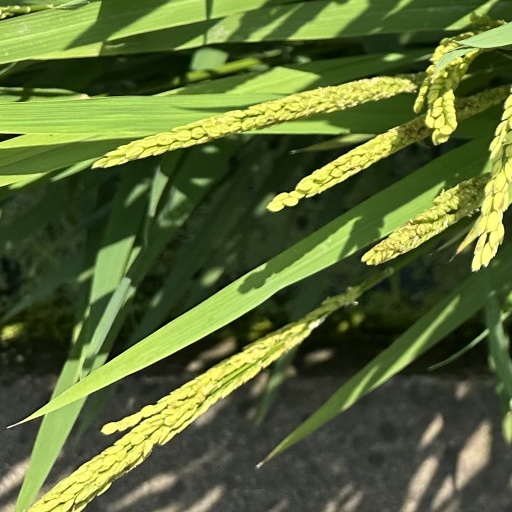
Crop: rice